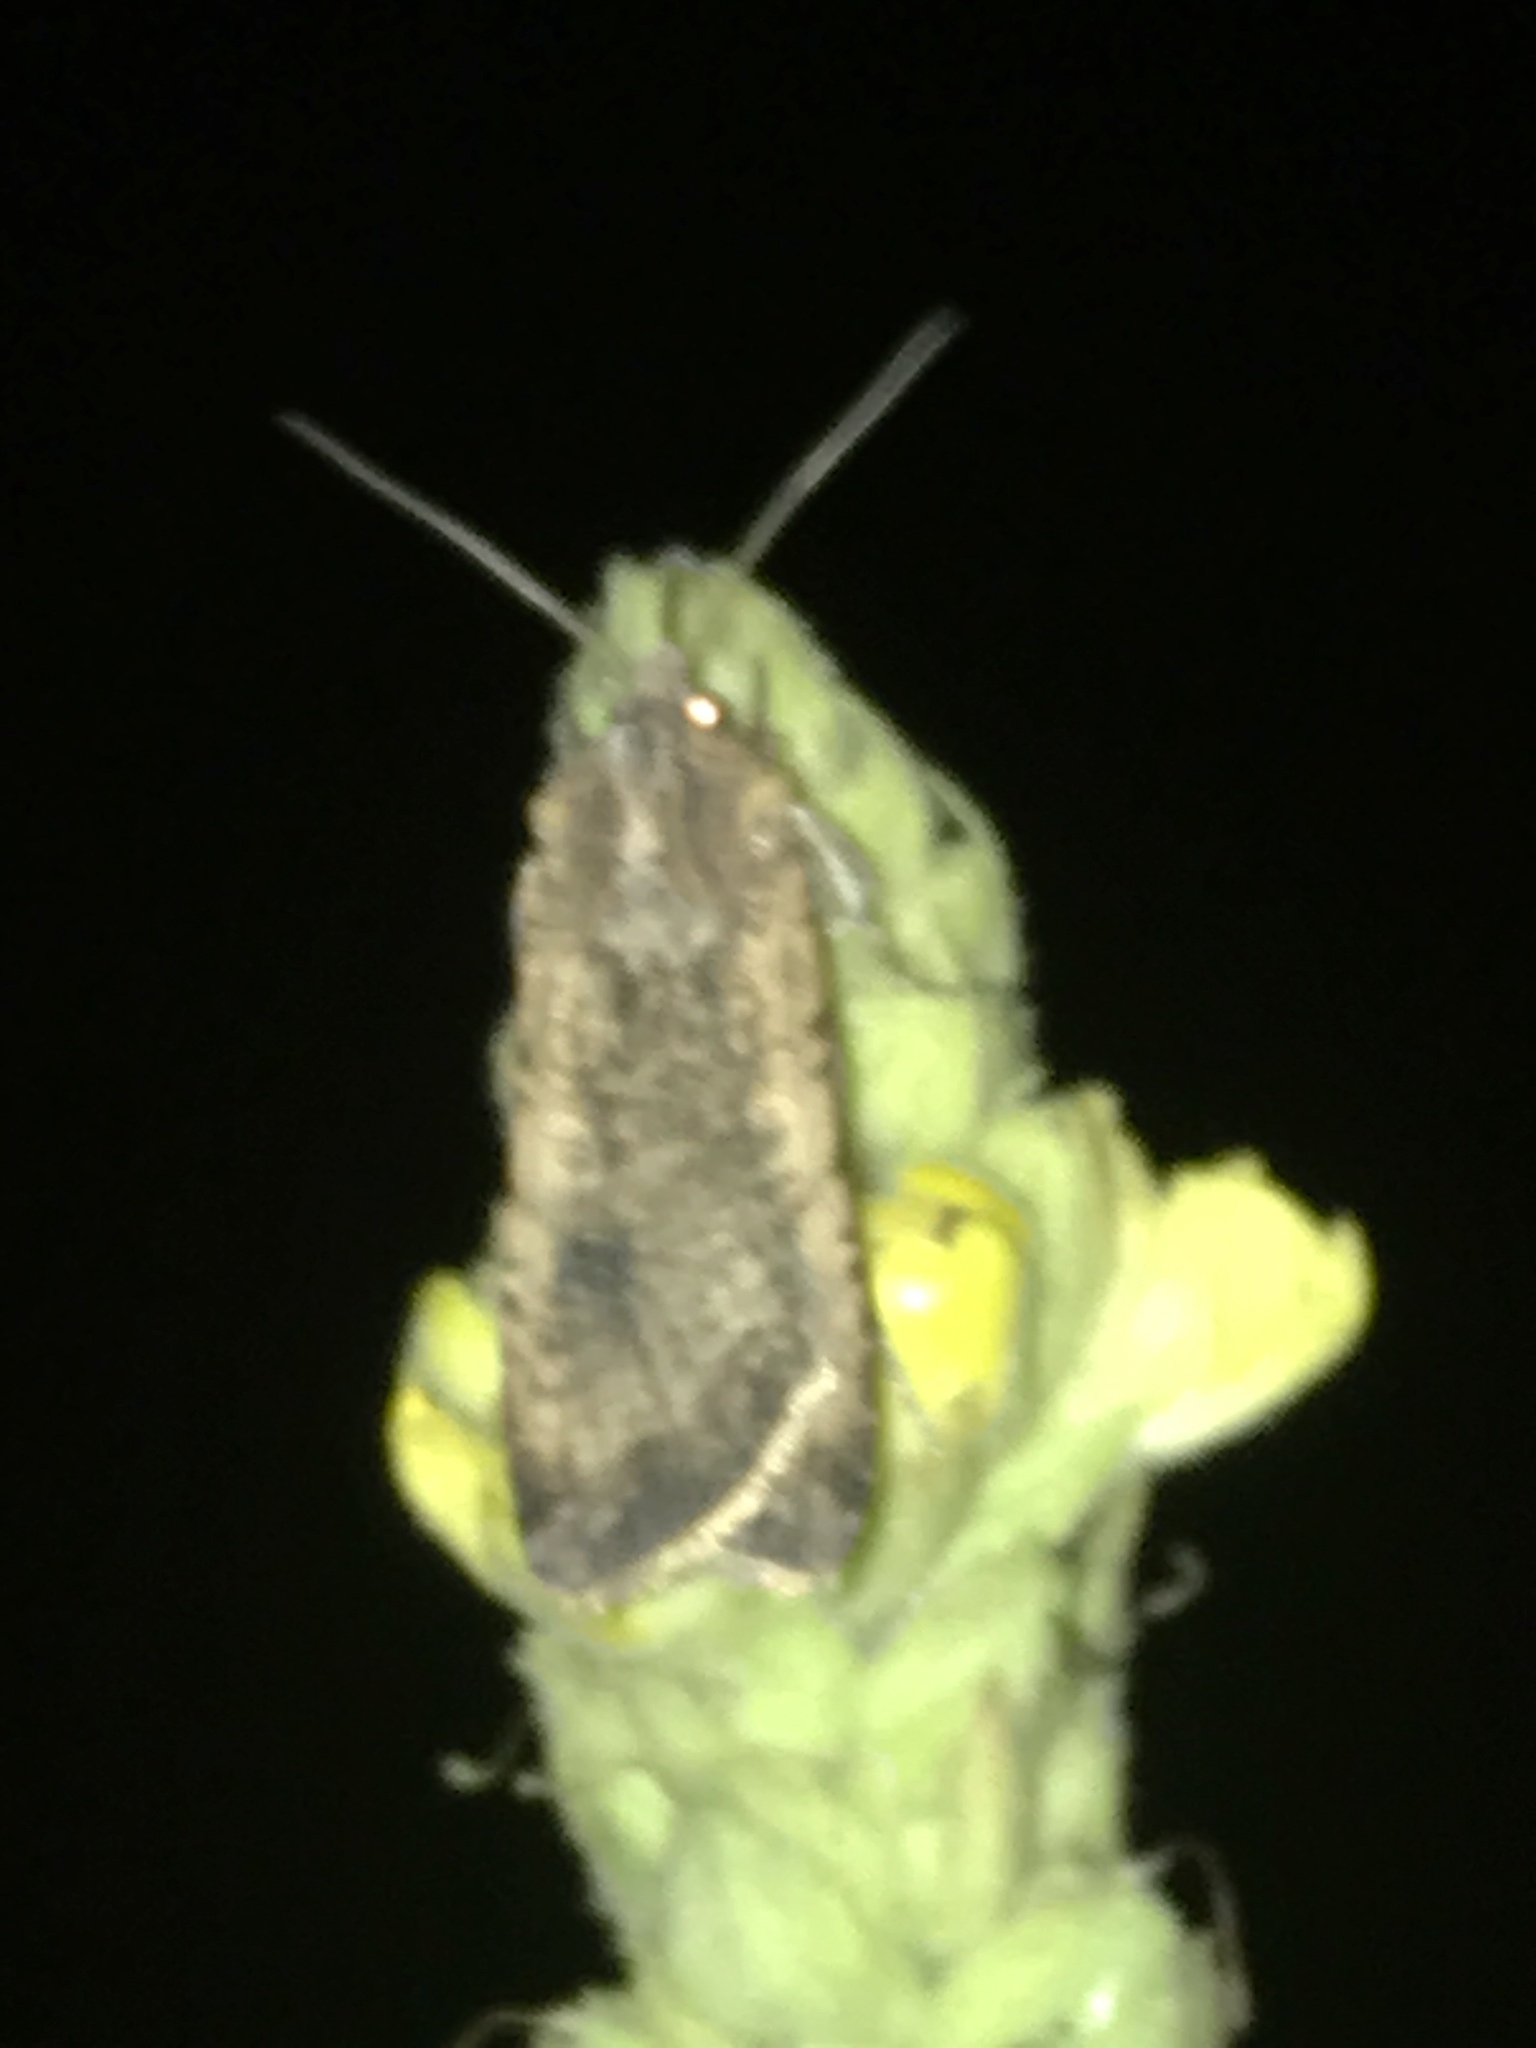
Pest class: cutworms